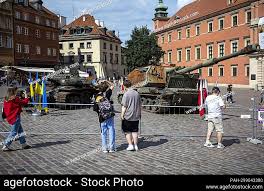
Label: 2S19_MSTA